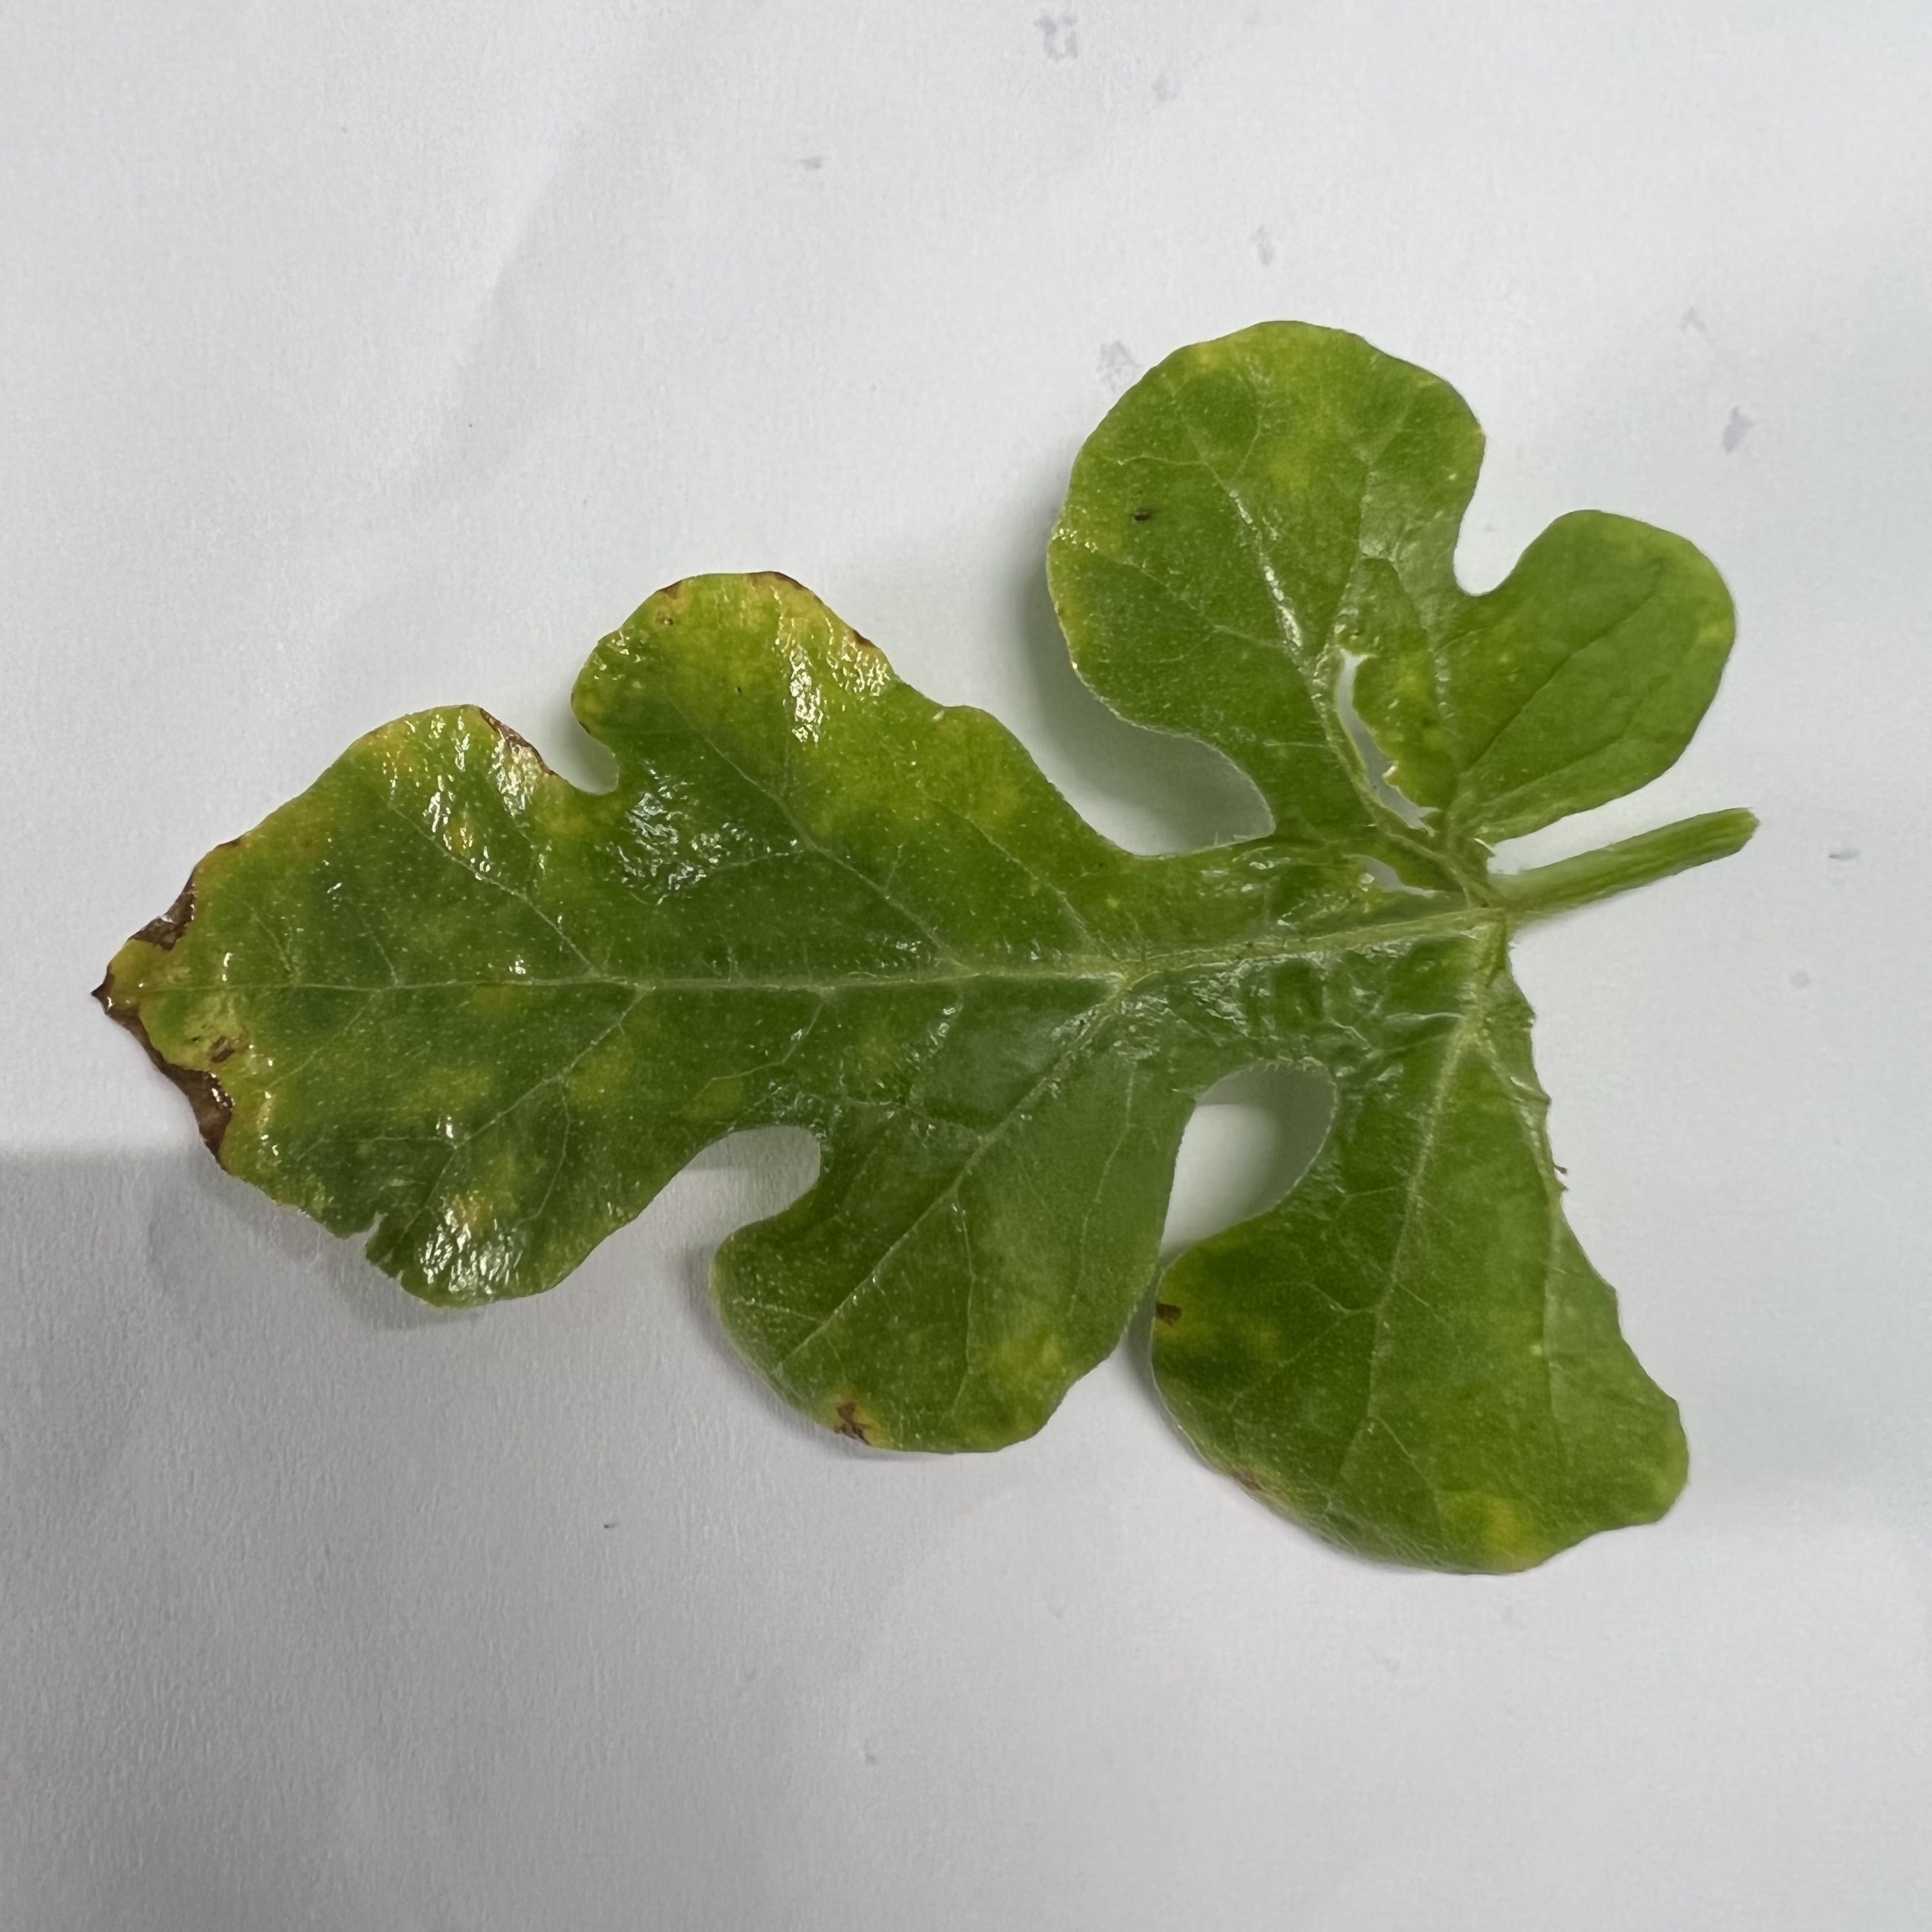
Label: Downy_Mildew